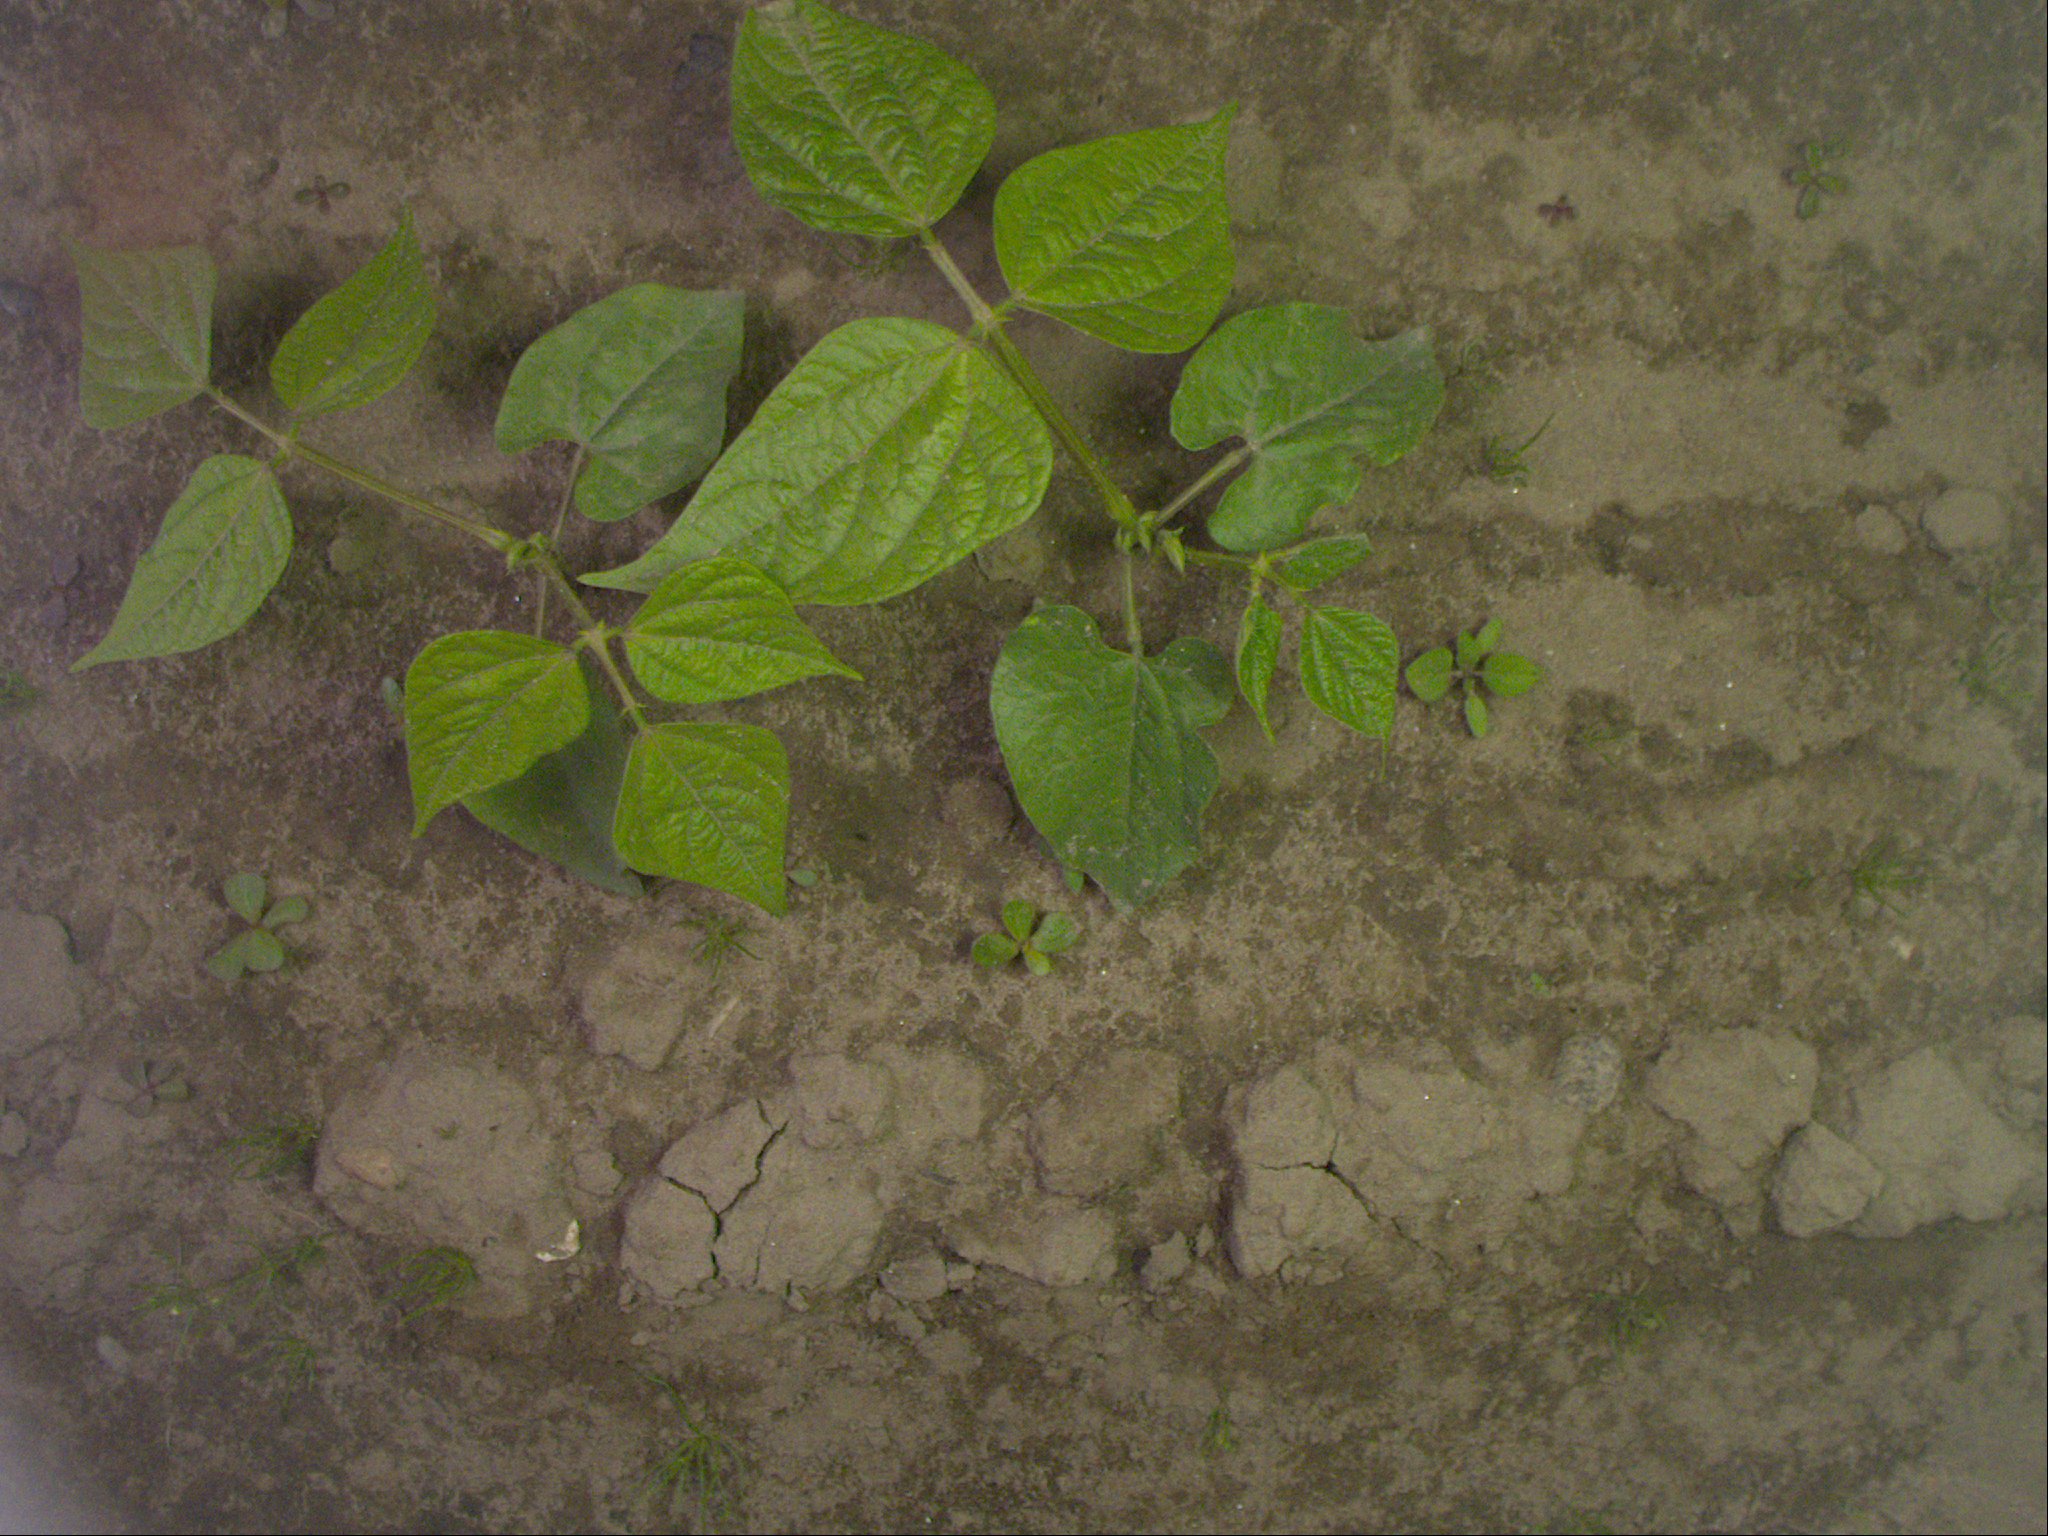
Crop: bean
Objects: bean, stem_bean, bean, stem_bean